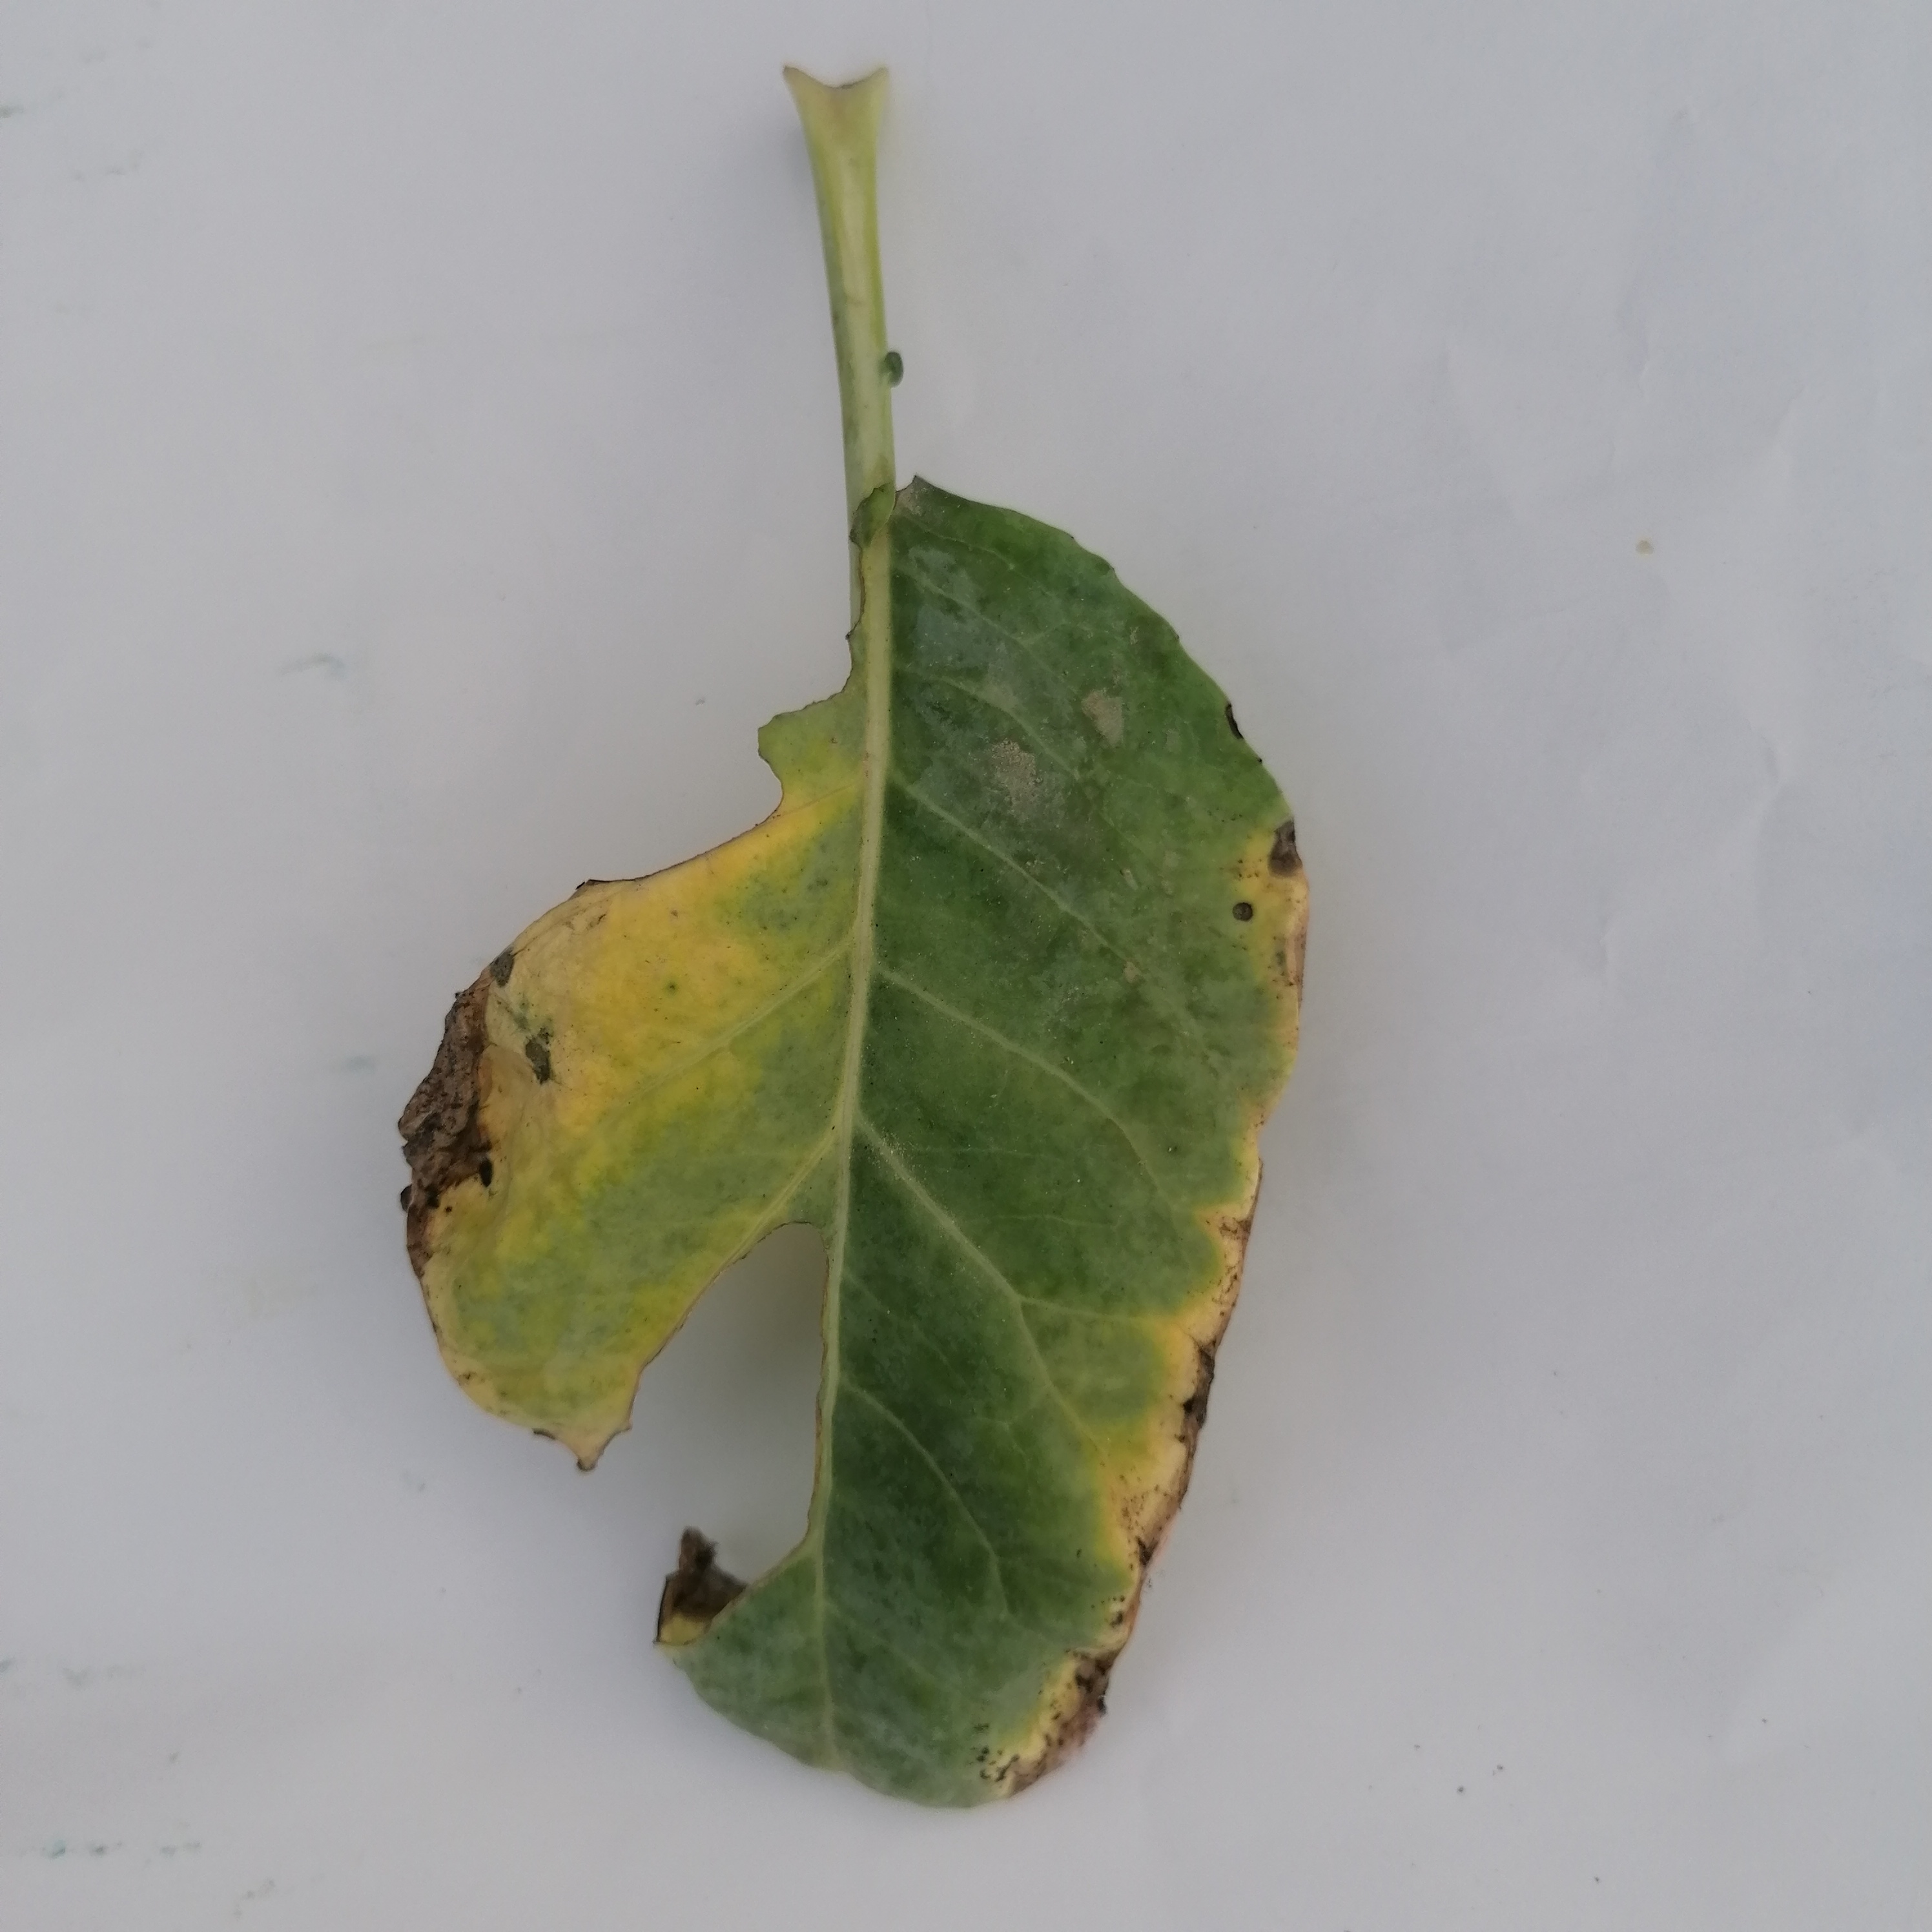
Label: Black Rot